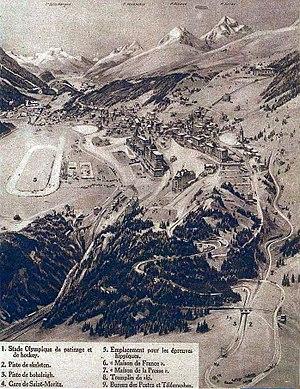
Les sites des Jeux olympiques d'hiver de 1928 à Saint-Moritz.
Les Jeux olympiques d'hiver de 1928, officiellement connus comme les IIᵉˢ Jeux olympiques d'hiver, ont lieu à Saint-Moritz en Suisse, du 11 au 19 février 1928. Ce sont les seuls Jeux olympiques d'hiver avant la seconde guerre mondiale à ne pas être organisés dans le même pays que les Jeux olympiques d'été, qui se déroulent la même année à Amsterdam, aux Pays-Bas. Ces Jeux sont marqués par des températures exceptionnellement chaudes pour la saison, qui atteignent 25 degrés. Cela perturbe beaucoup d'épreuves. Le 14 février, la course de patinage de vitesse de 10 000 mètres est annulée à cause des mauvaises conditions de la glace. Aucune compétition ne peut être disputée le lendemain à cause de la pluie et de la température qui est de 10 degrés. Cela entraîne de nombreux changements au programme des jours suivants.